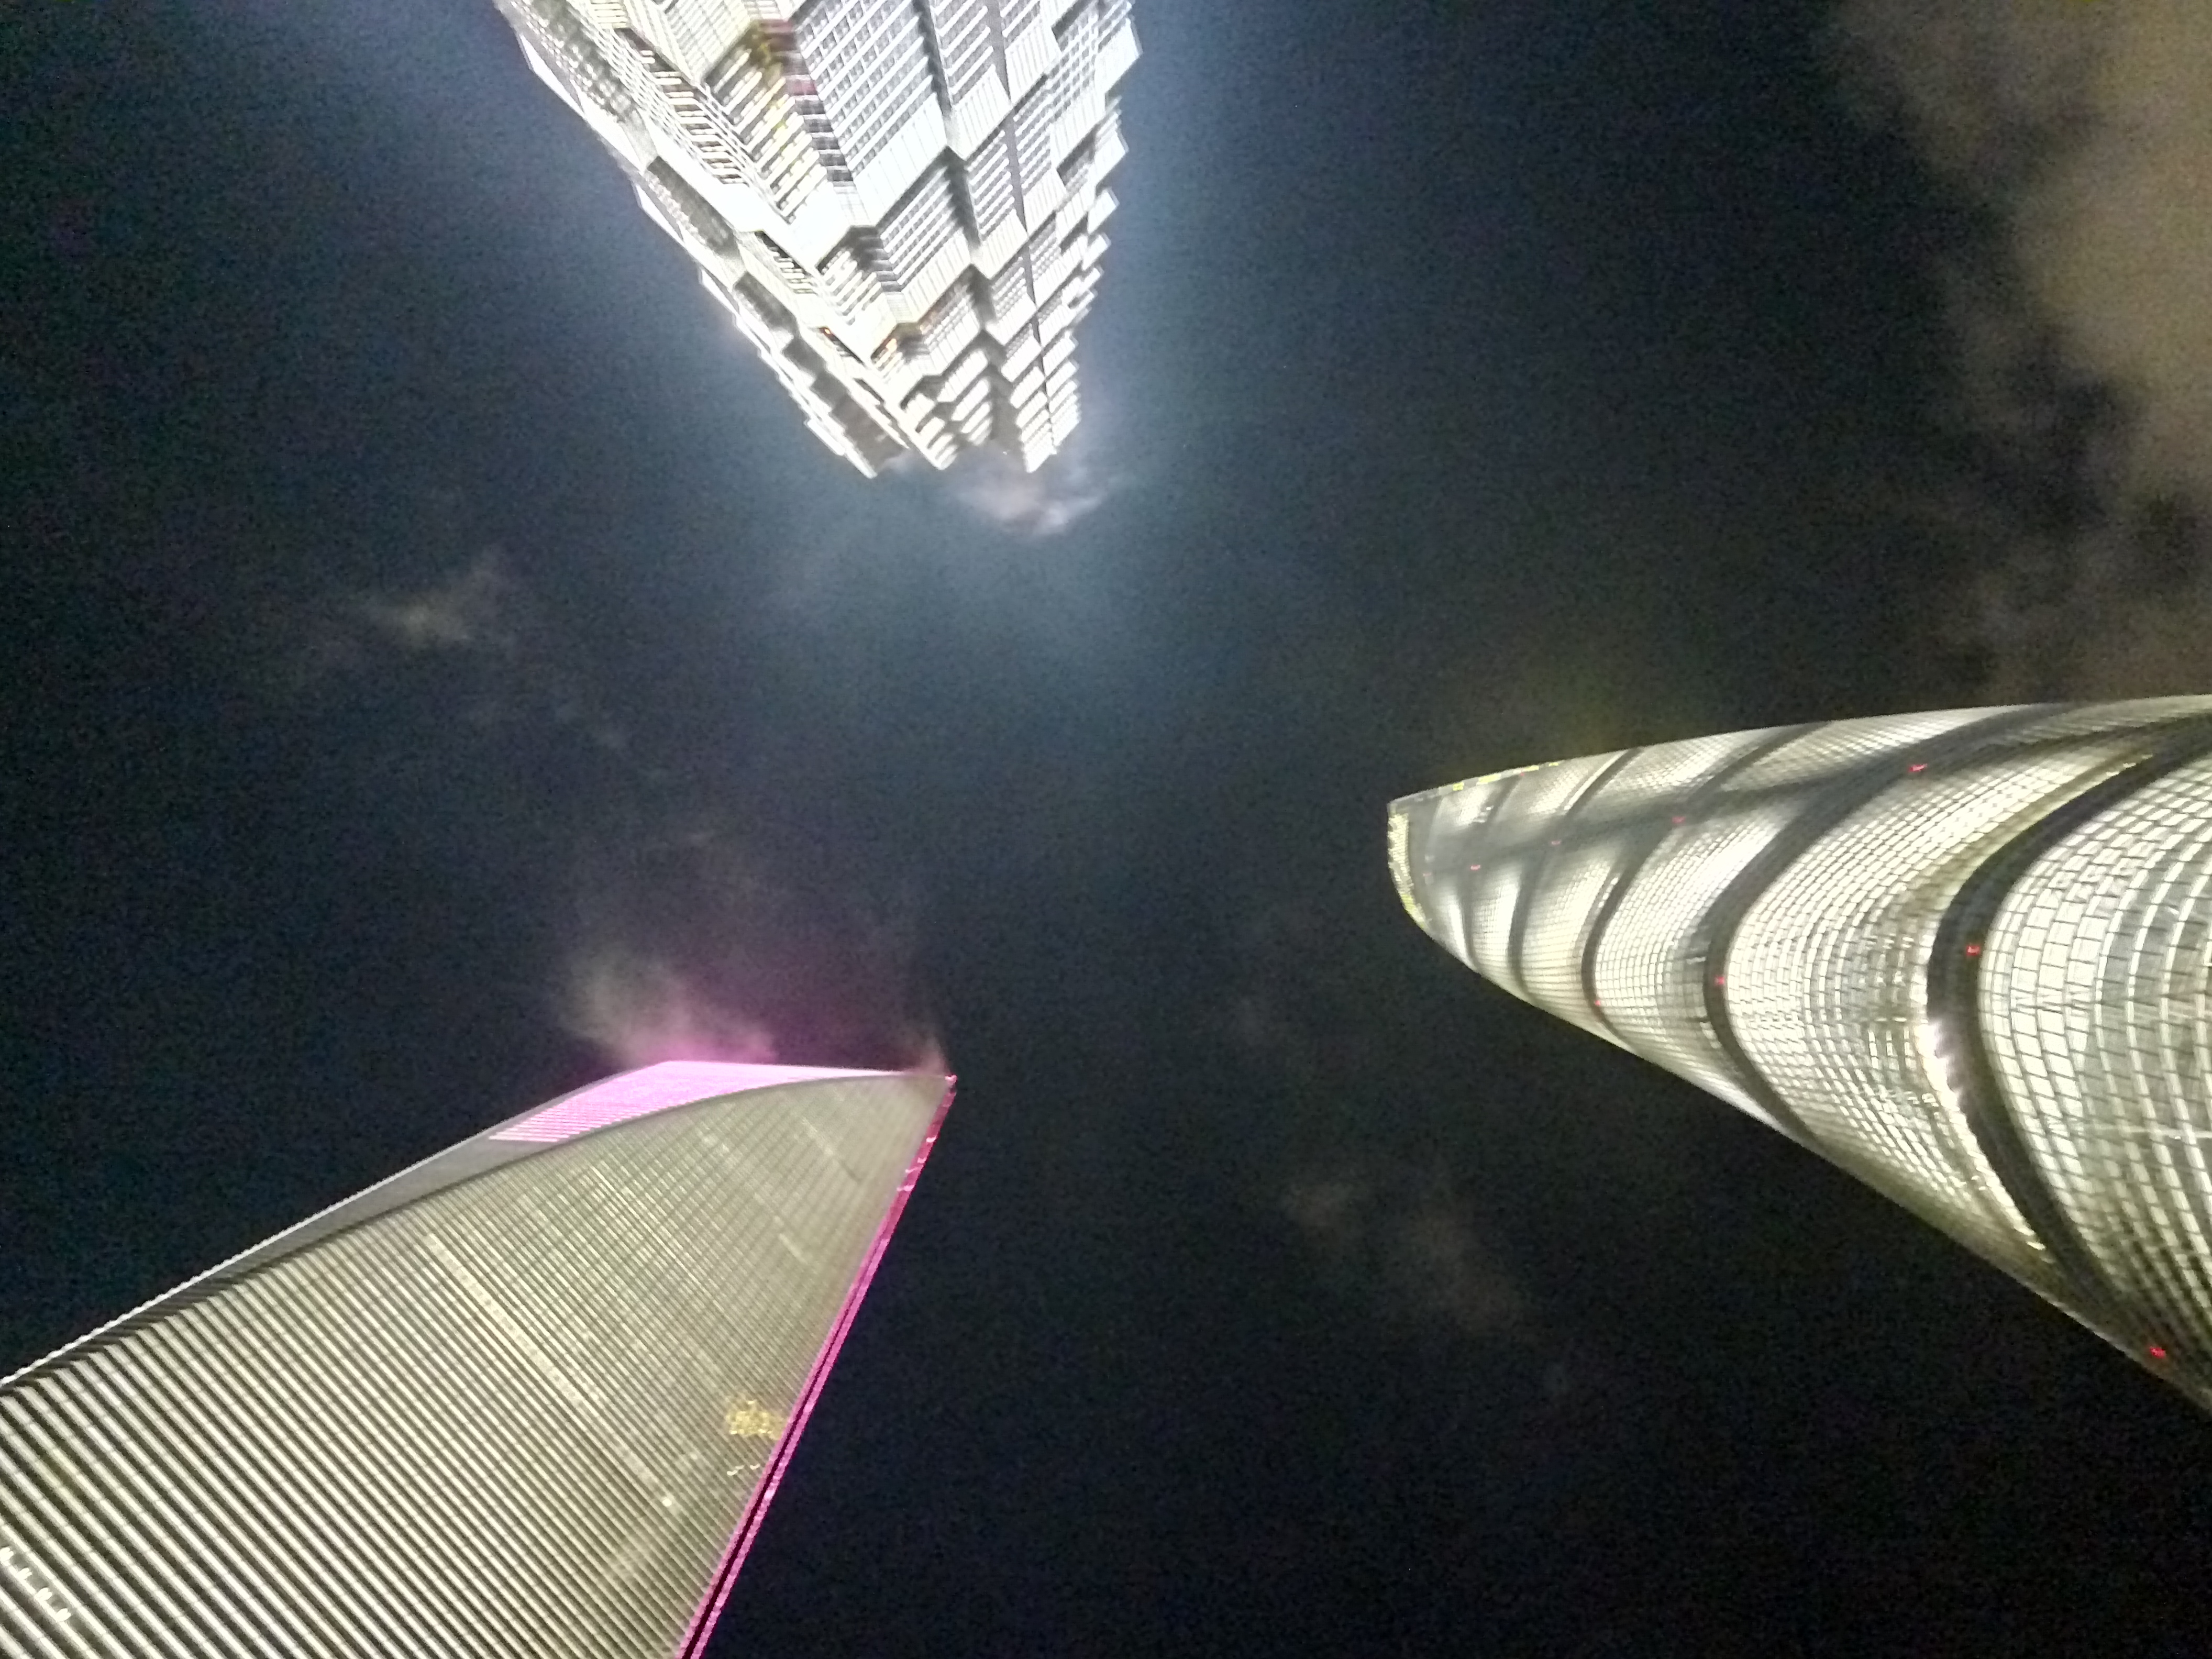
shanghai, chine, light, sky, architecture, lighting, cloud, skyscraper, iron, line, metal, night, sunlight, space, Tints and shades, building, meteorological phenomenon, city, ceiling, tower, triangle